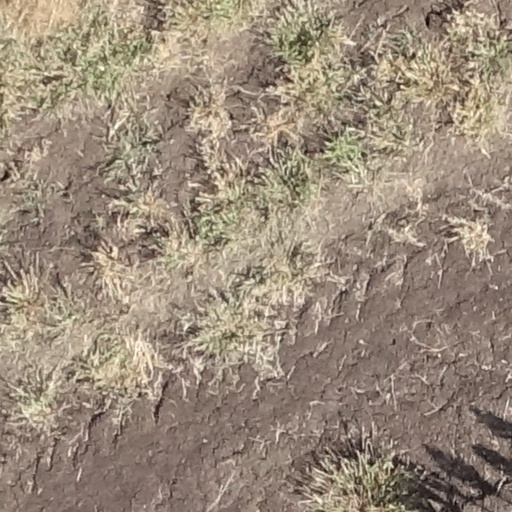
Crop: sorghum